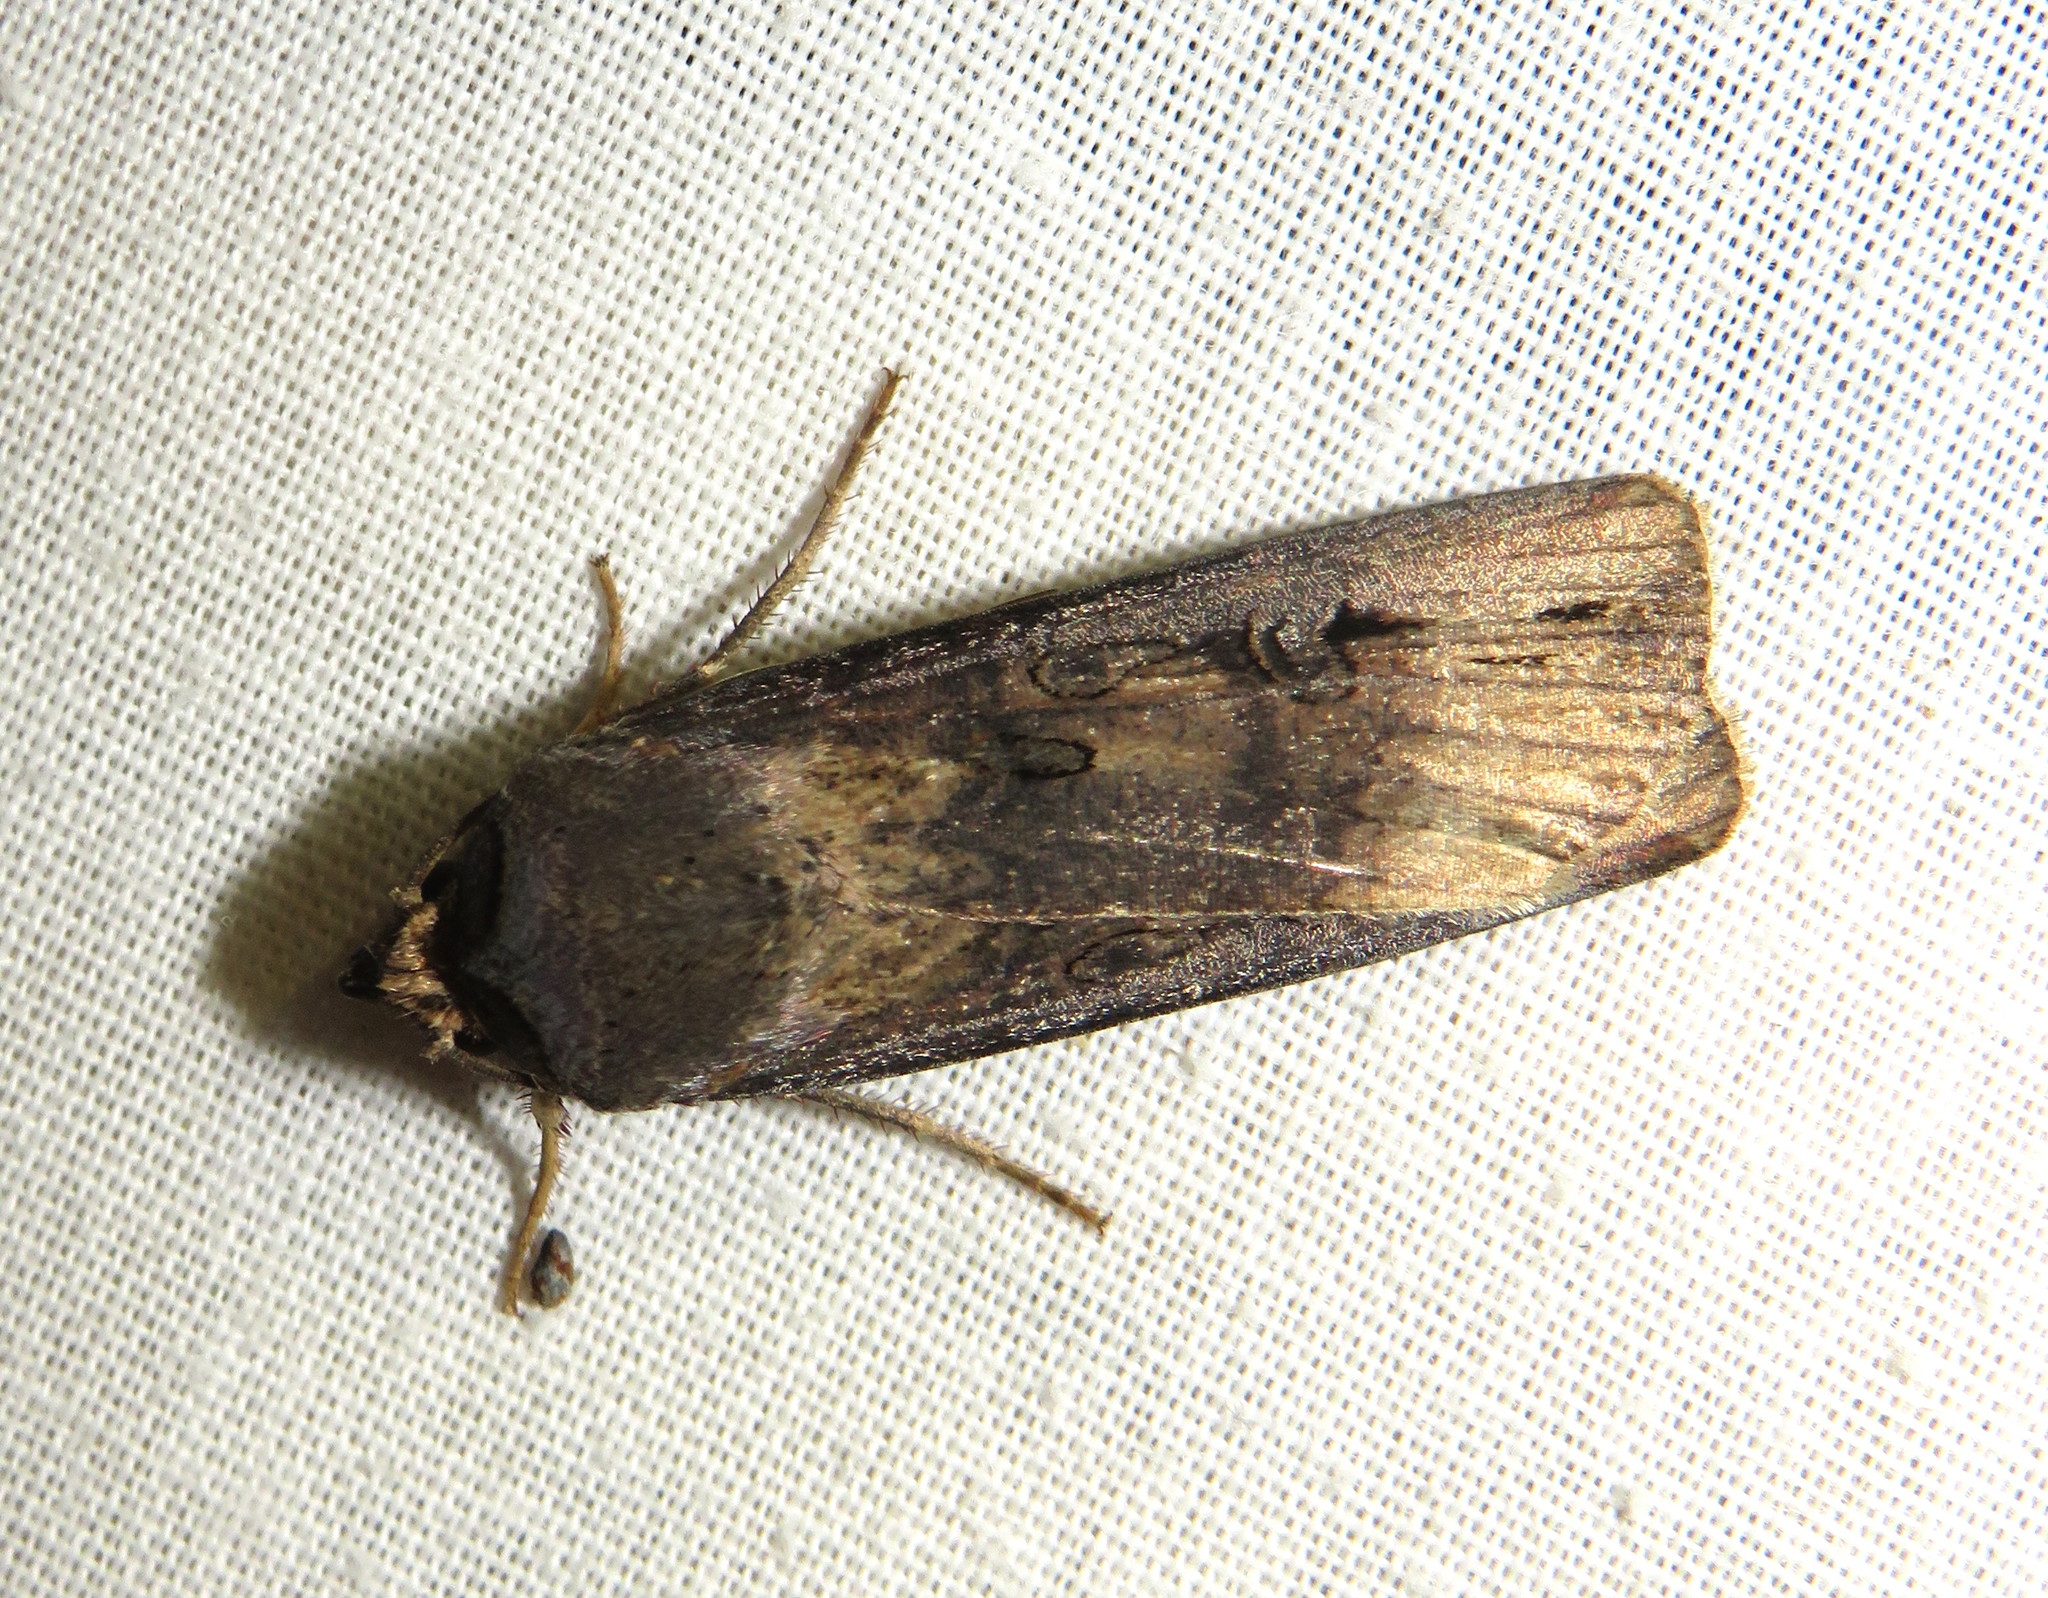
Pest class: cutworms